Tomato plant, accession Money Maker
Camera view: horizontal (90 deg, fisheye); turntable rotation: 240 degrees
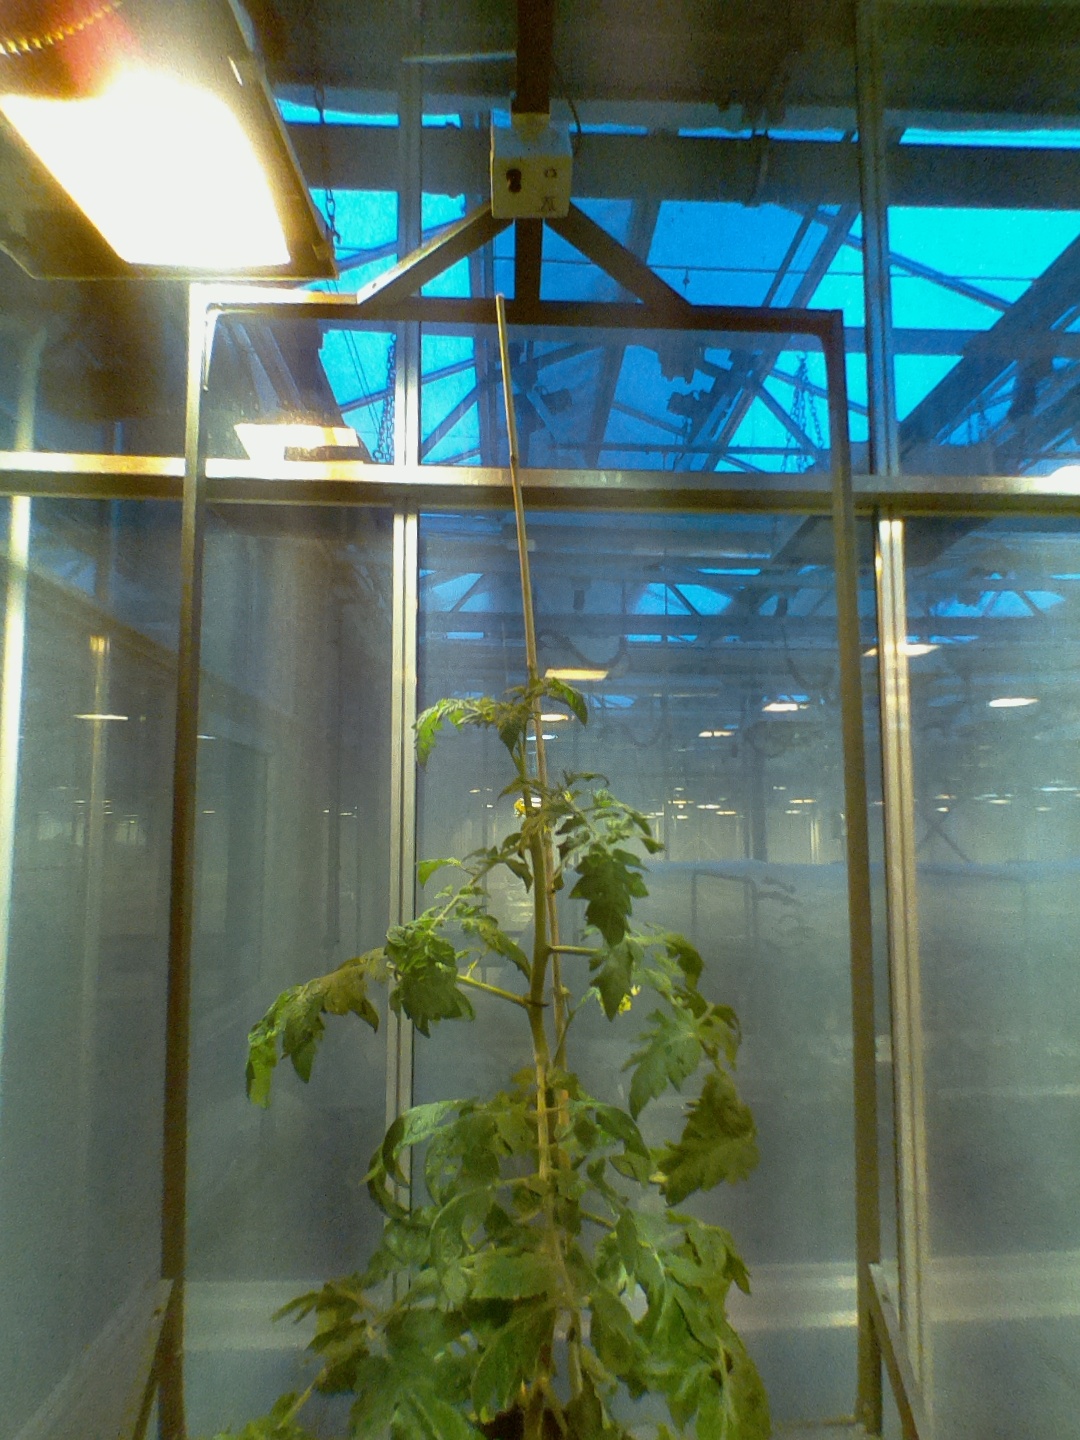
BBCH growth stage 66: Full flowering, 60%-70% of flowers open, more petals falling